Victor Warot

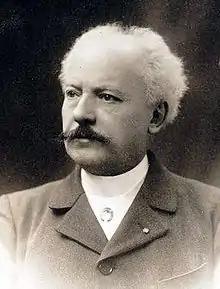
Victor Warot in later life

Victor Alexandre Joseph Warot (18 September 1834, Verviers – 29 March 1906, Bois-Colombes) was a Belgian opera singer. He began his career as a lyric tenor but later grew into a fine dramatic singer. He was particularly known for his portrayal of Wagner and Meyerbeer heroes.